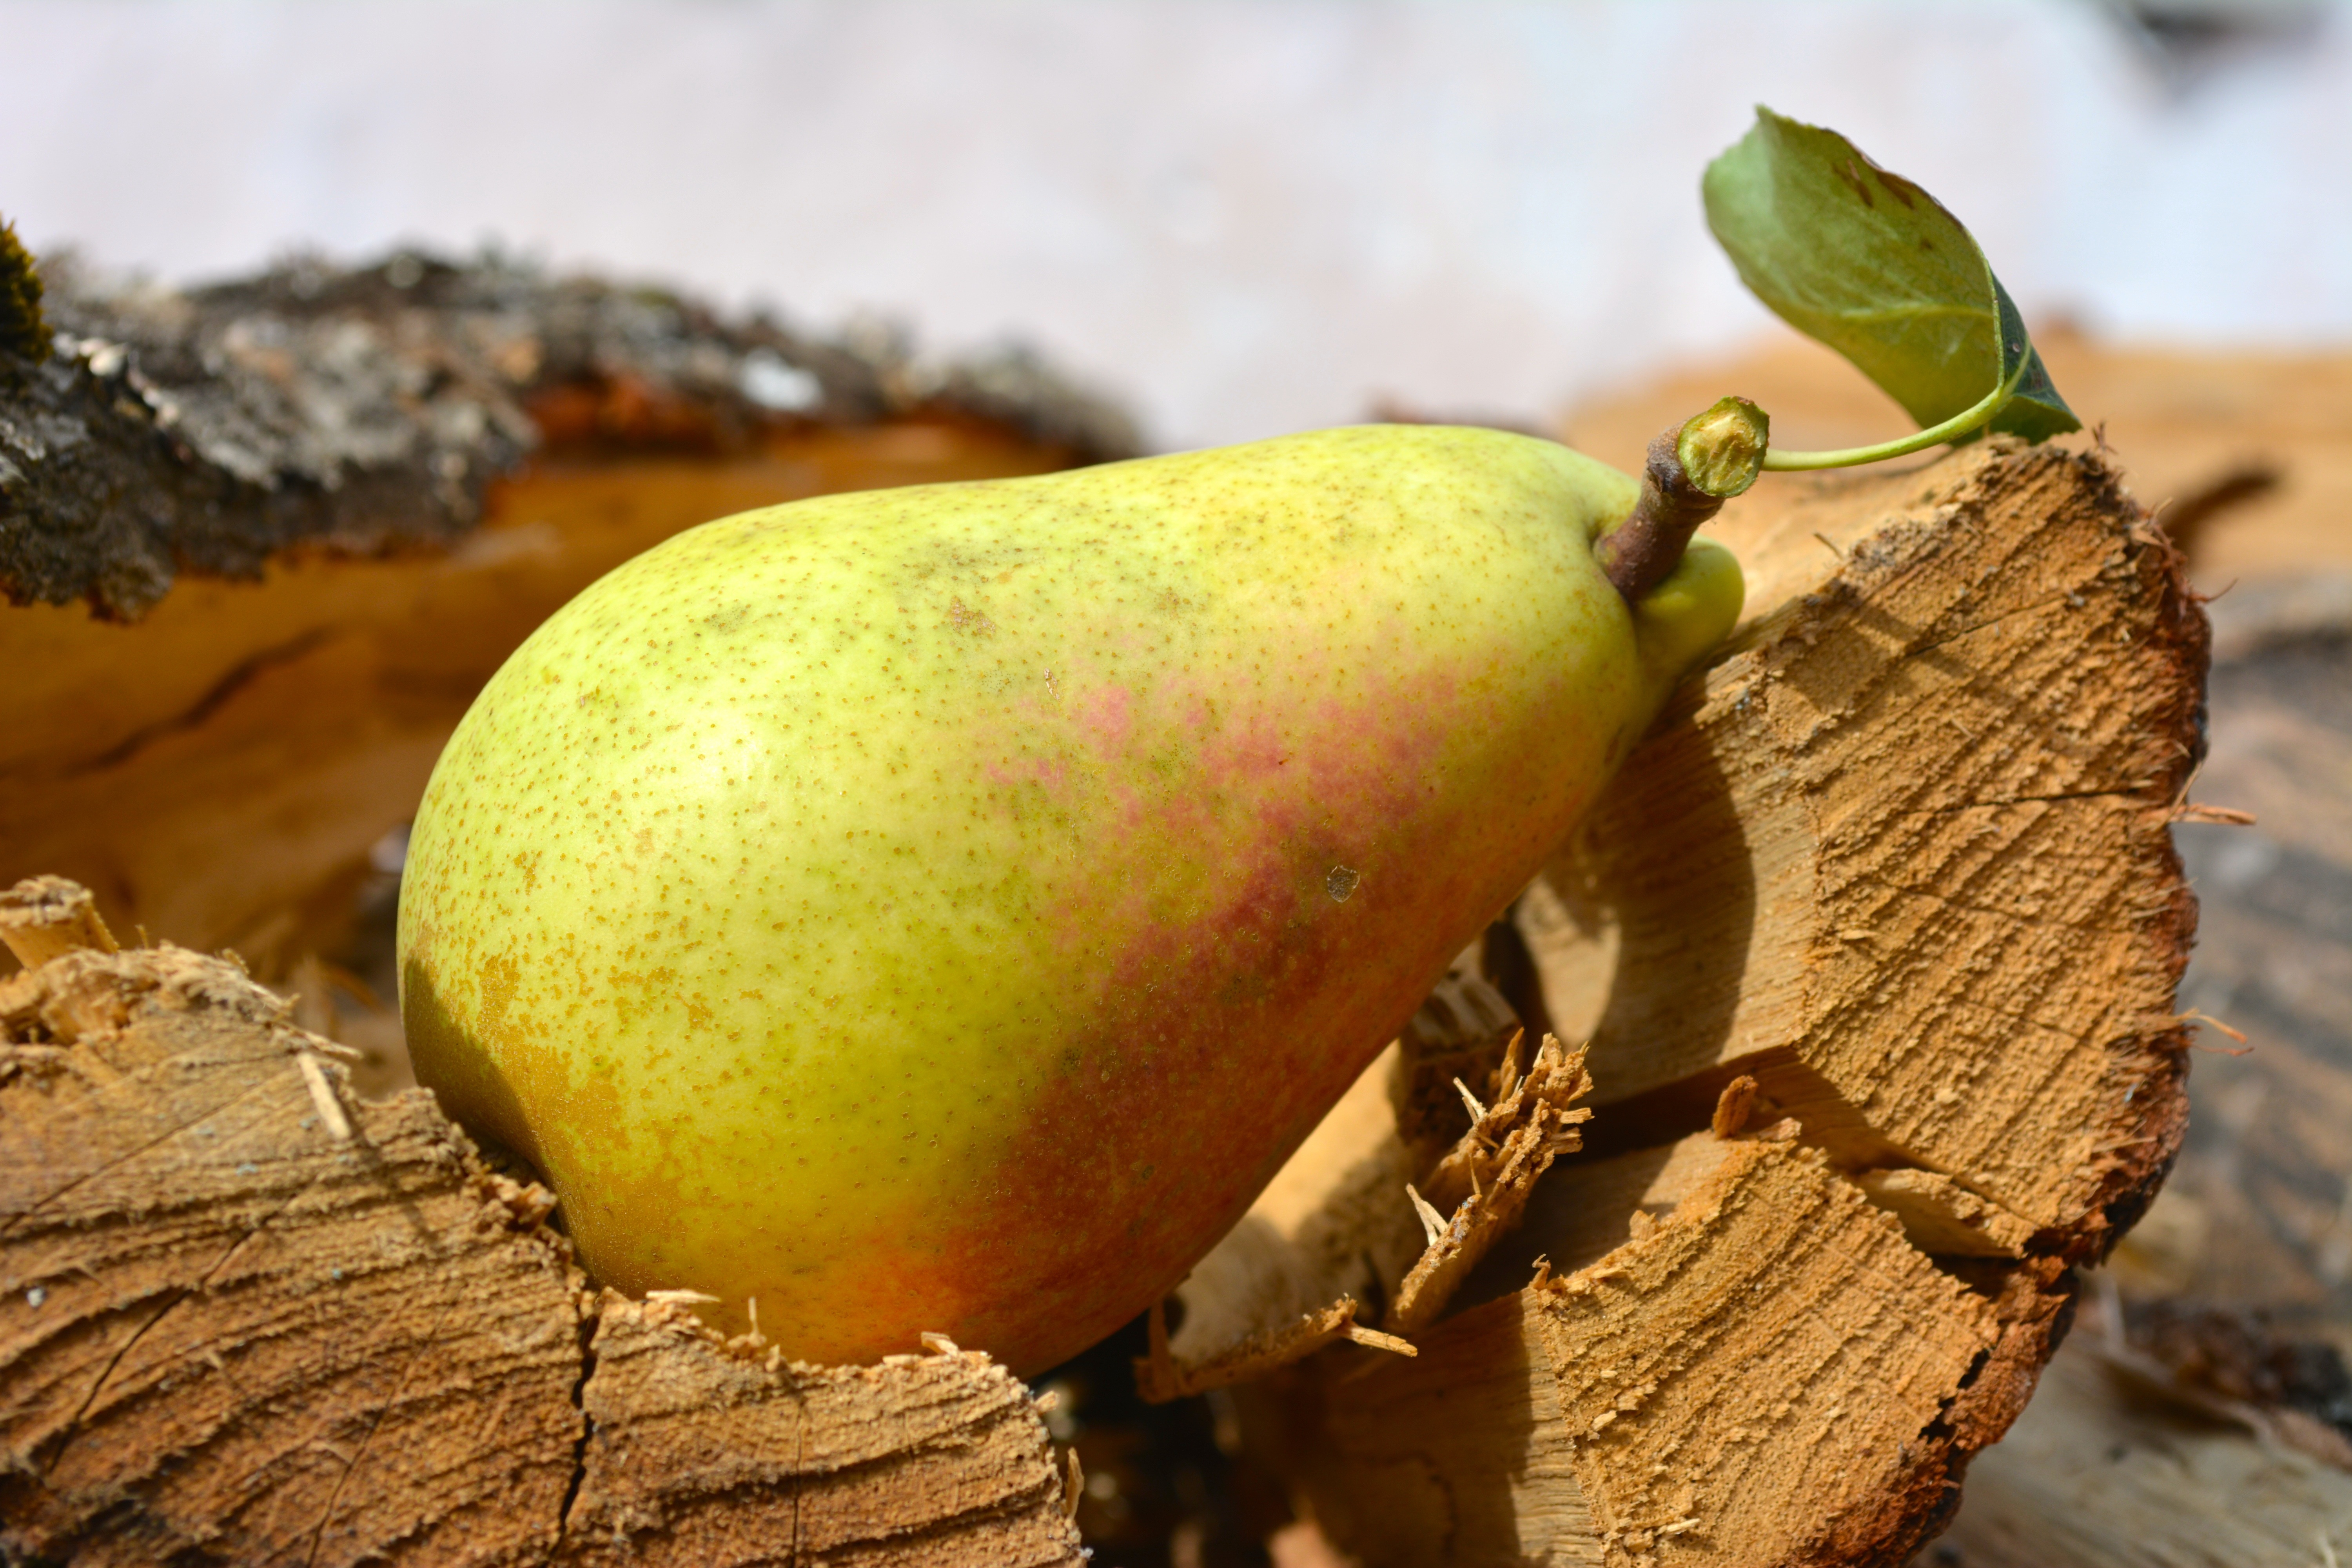
plant, fruit, food, produce, banana, pear, coconut, fruit tree, macro photography, flowering plant, land plant, banana family, green pear, pear and wood